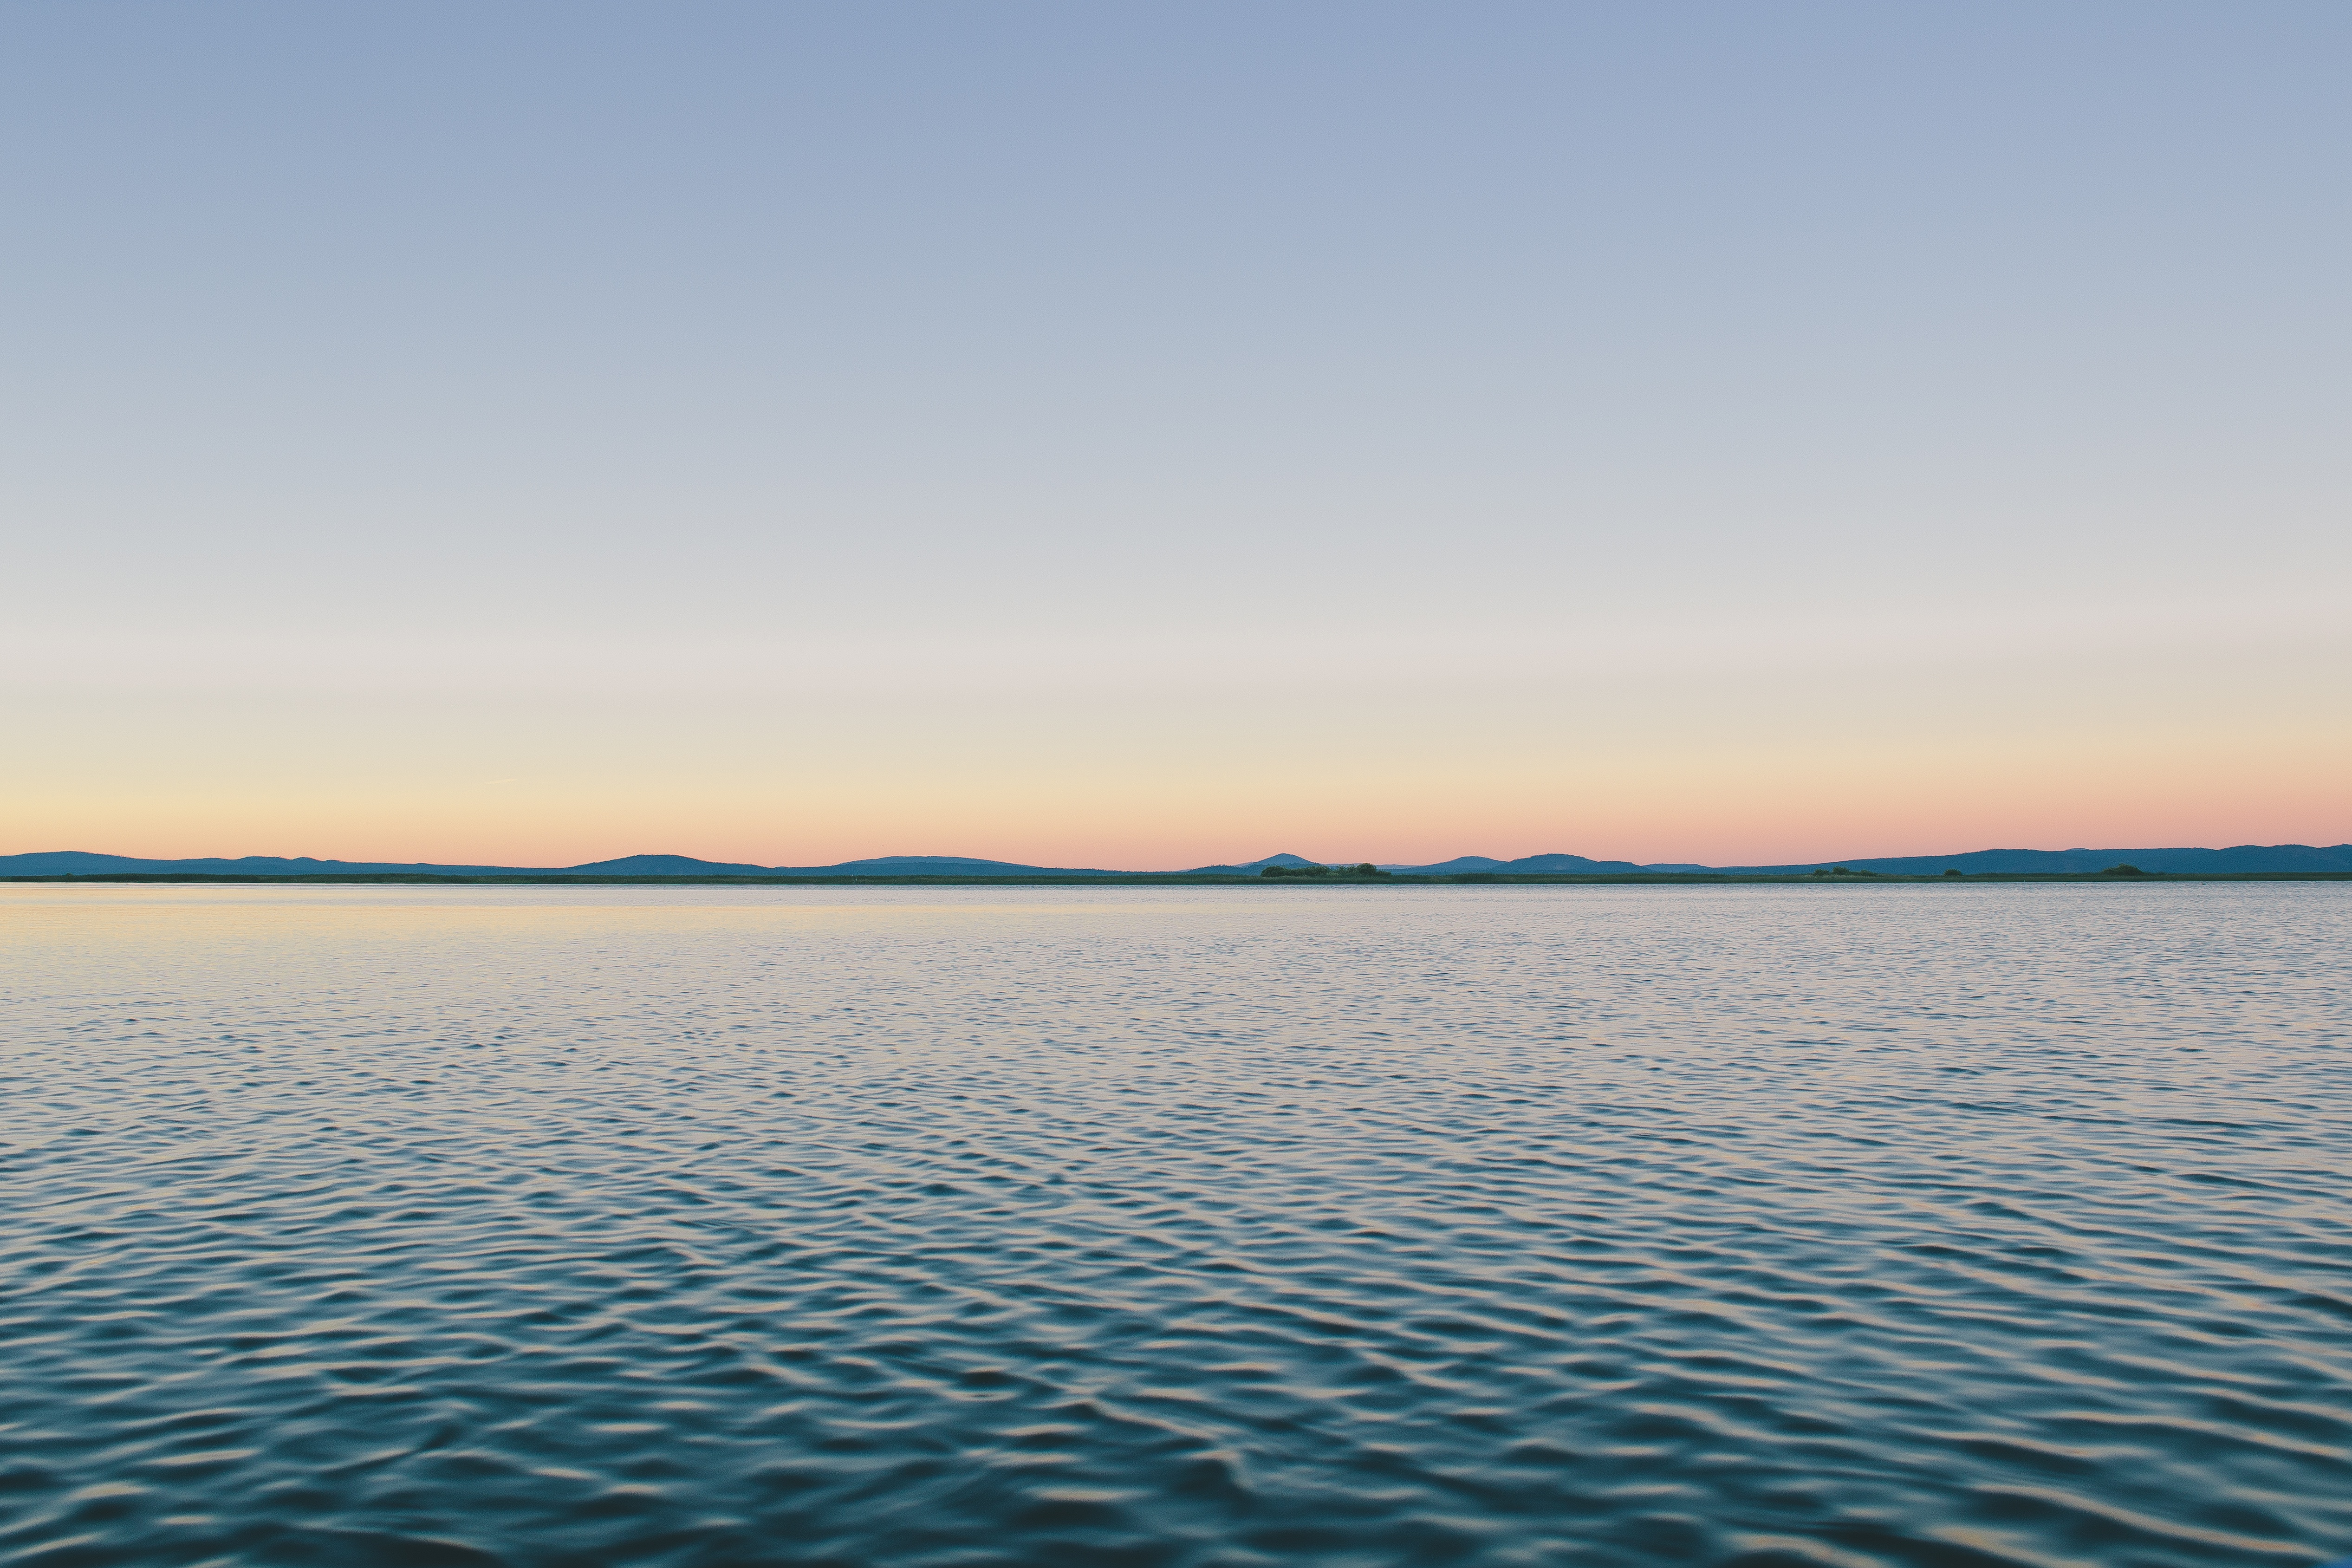
sea, coast, water, ocean, horizon, cloud, sky, sunrise, sunset, sunlight, morning, shore, lake, dawn, dusk, evening, reflection, bay, reservoir, body of water, loch, atmospheric phenomenon